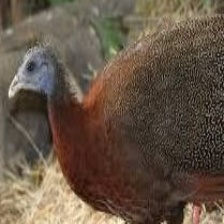
Species: GREAT ARGUS
Scientific name: ARGUSIANUS ARGU